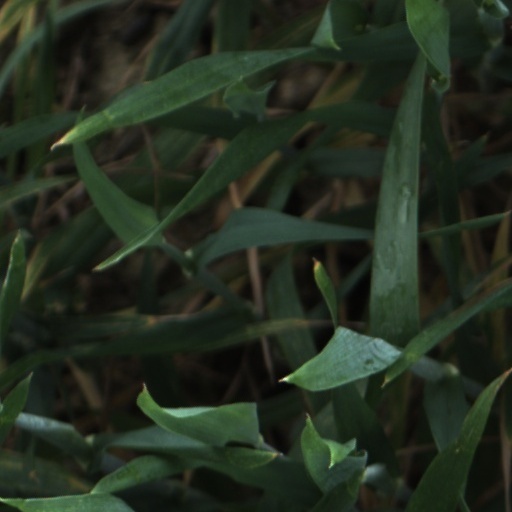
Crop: wheat